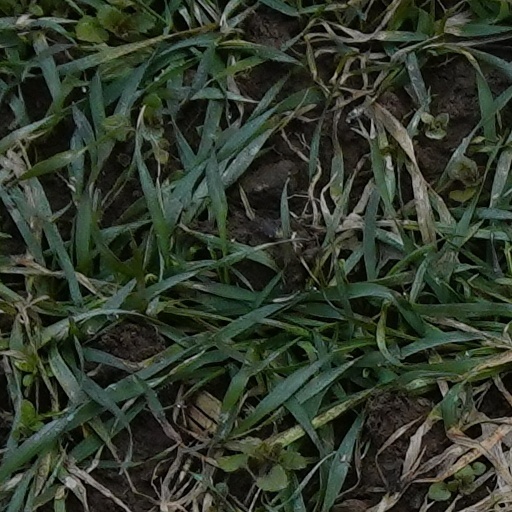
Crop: wheat